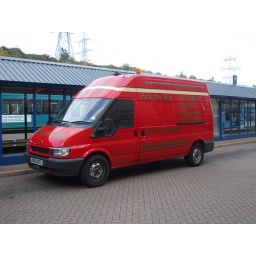
London Heritage Travel support van Ford Transit KU05OFS was used in connection with Ensign's bus pull